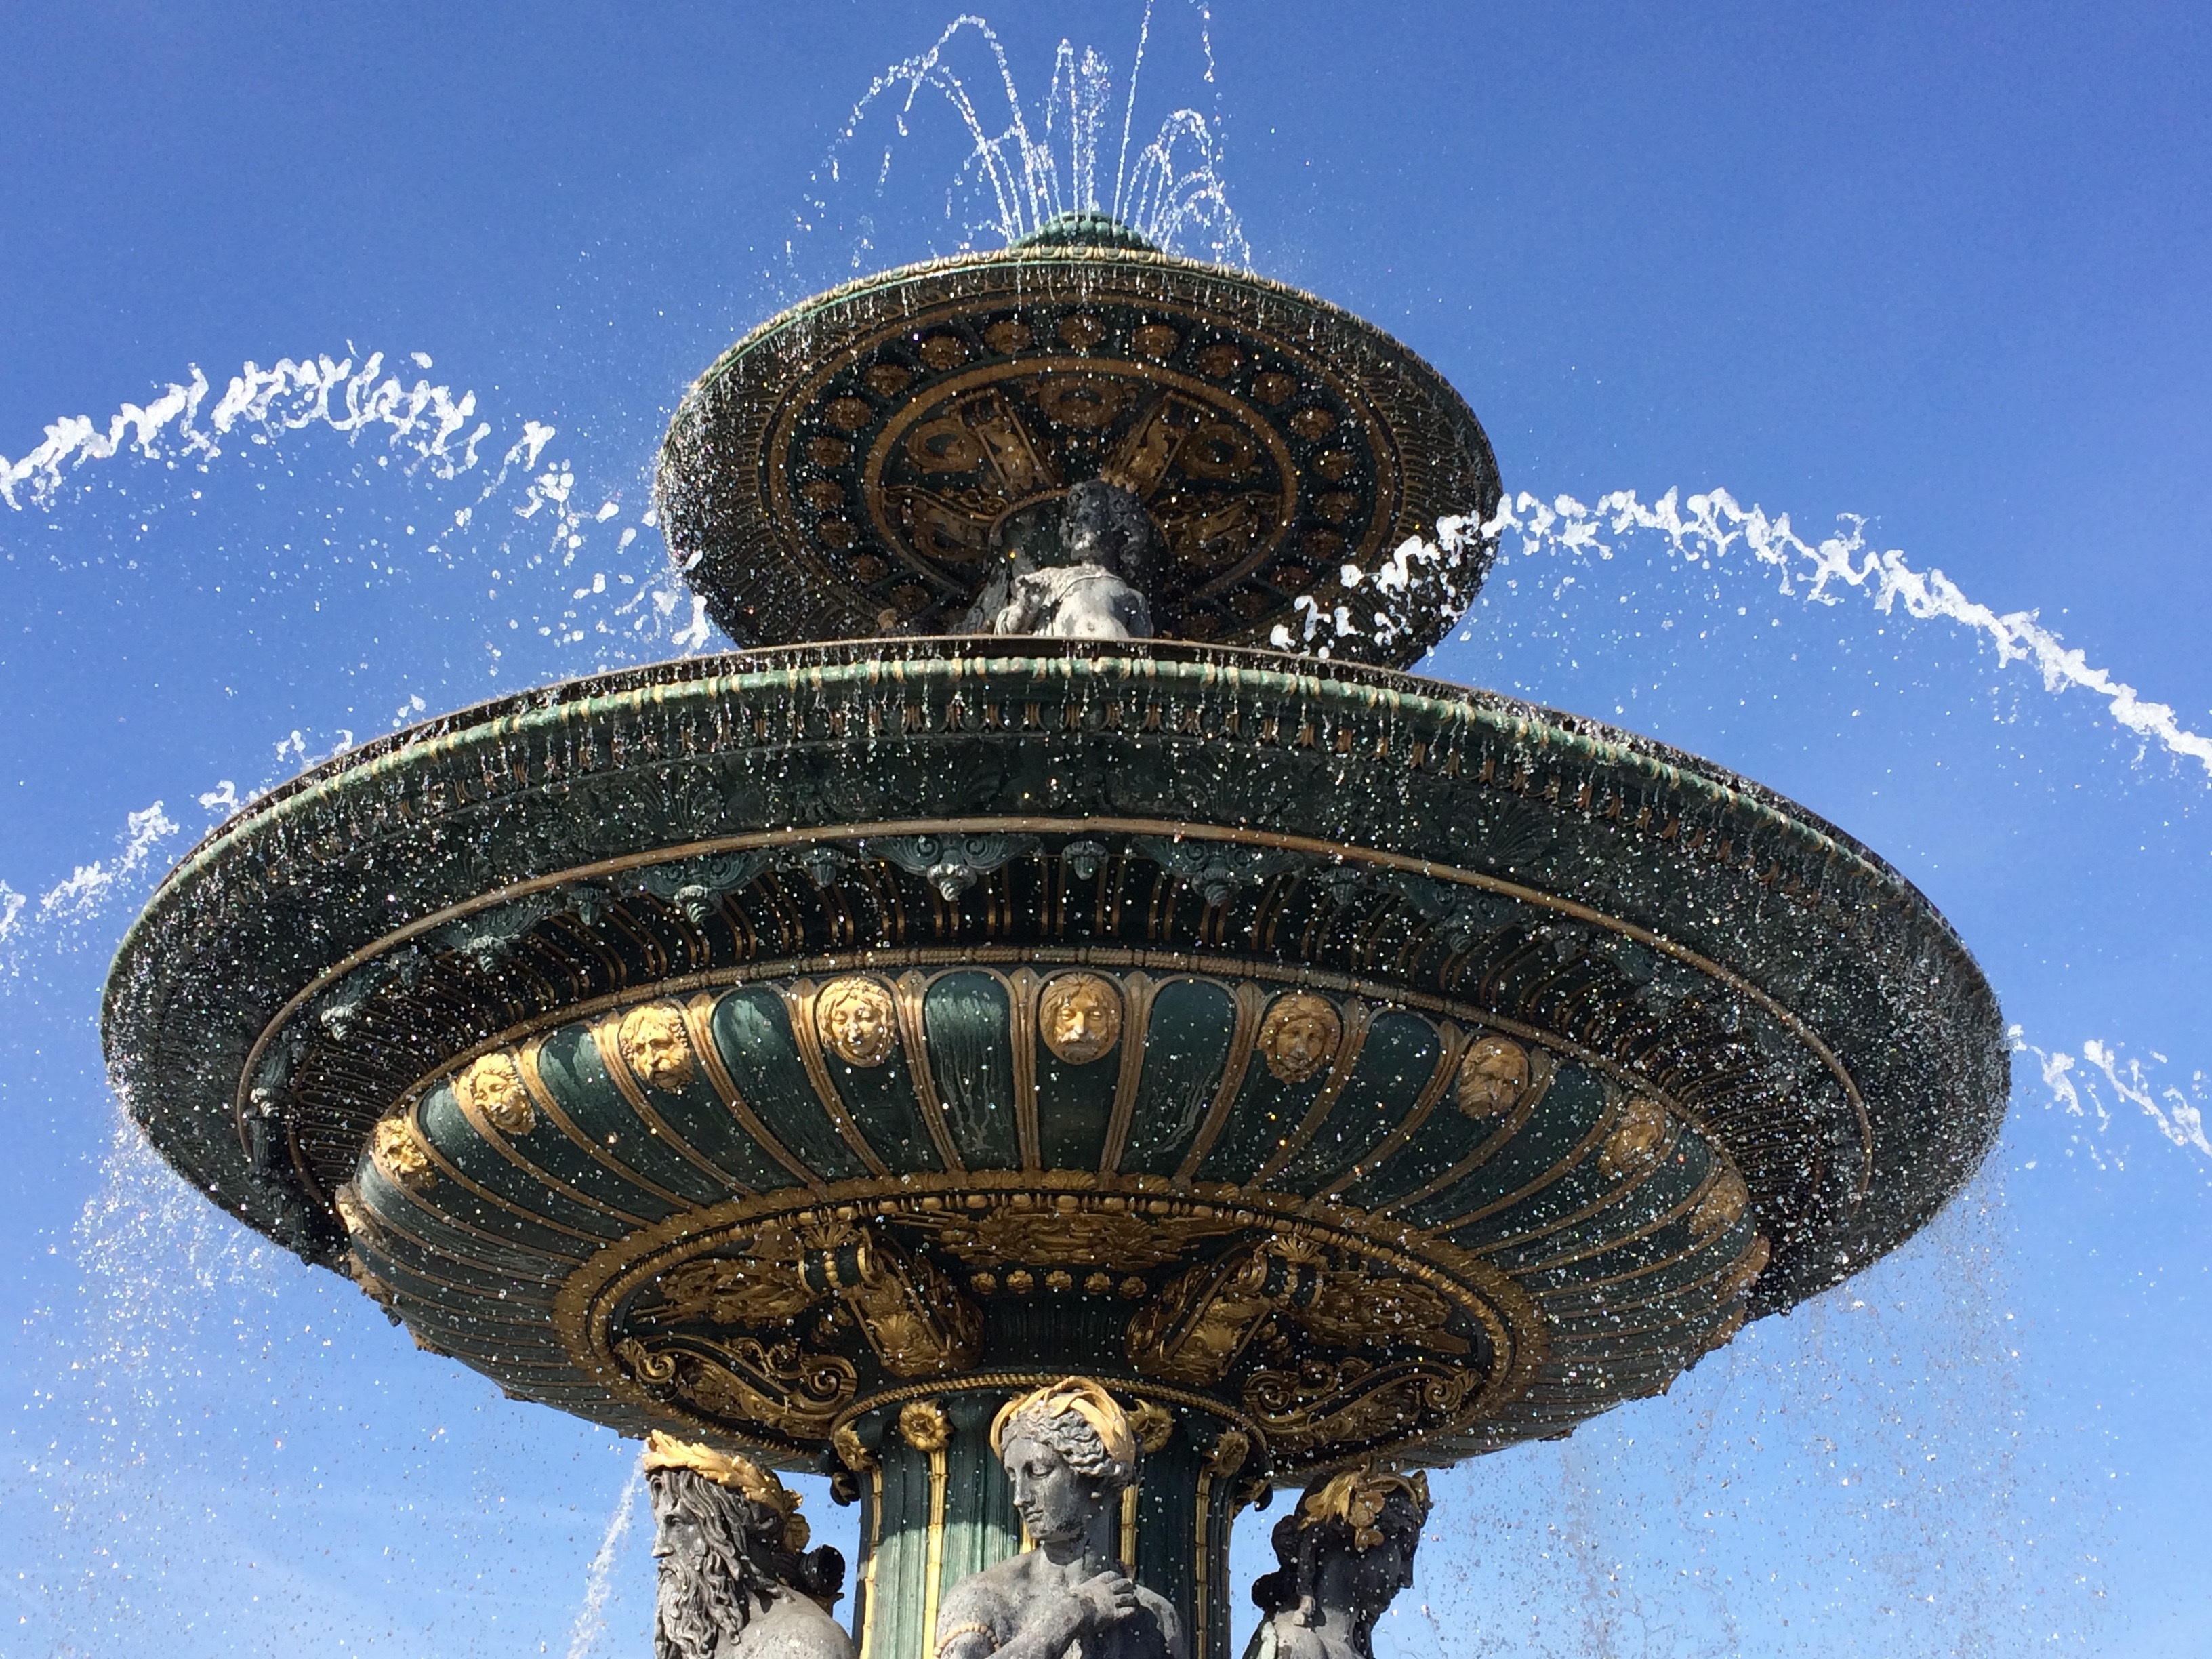
structure, paris, france, tower, landmark, tourism, lighting, places of interest, statues, fountain, dome, gilded, water games, place de la concorde